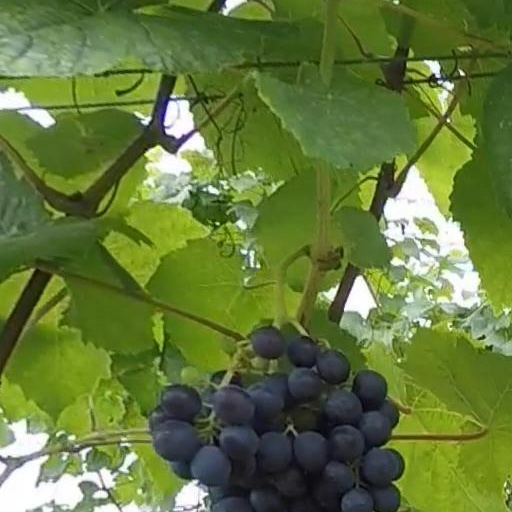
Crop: grape